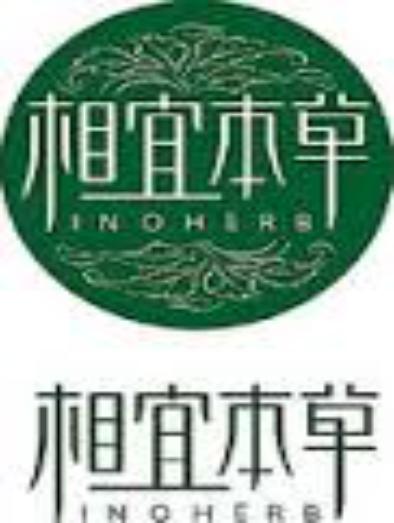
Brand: INOHERB-2
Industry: Necessities